Mary Blair Moody

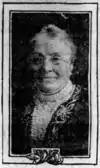
Moody c. 1919

After her husband's death in January 1903, Moody moved to Pasadena, California, to live near two of her sons, one of whom (Dr. Robert Orton Moody) had married Agnes Claypole Moody. Another of Moody's sons, Arthur, was the father of journalist and United States Senator Blair Moody, and another Charles Amadon Moody was the editor of "Out West". She later returned to New Haven to live with her daughter, Mary Grace Moody.